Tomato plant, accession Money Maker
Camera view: horizontal (90 deg, fisheye); turntable rotation: 30 degrees
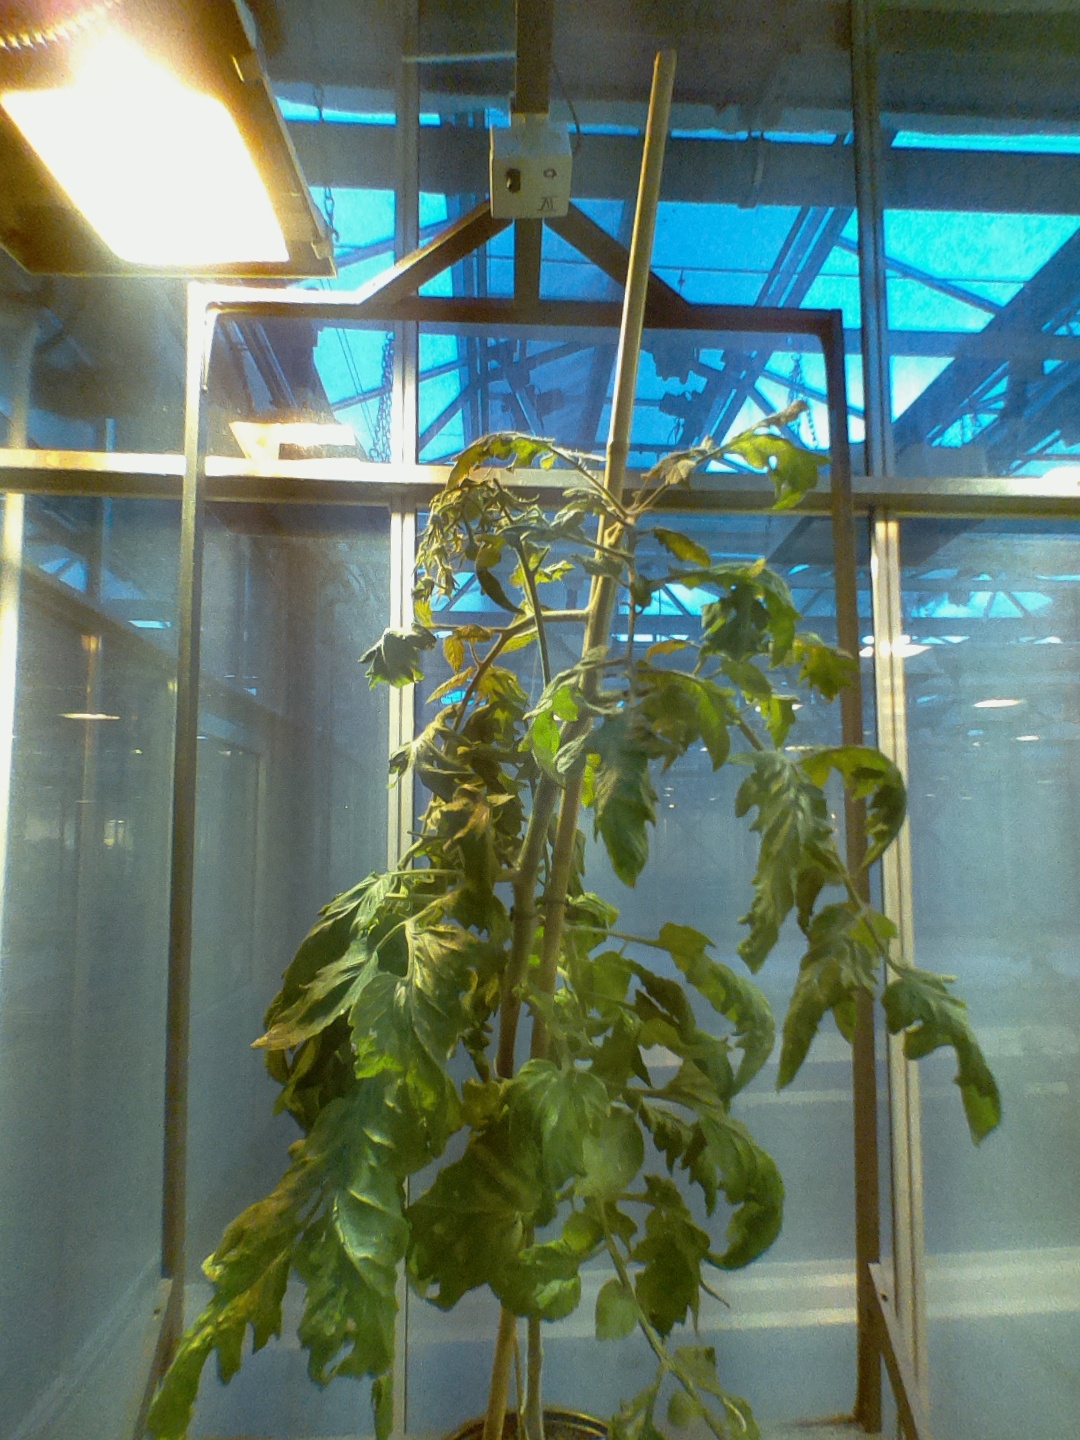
BBCH growth stage 71: 10%-20% of final fruit size